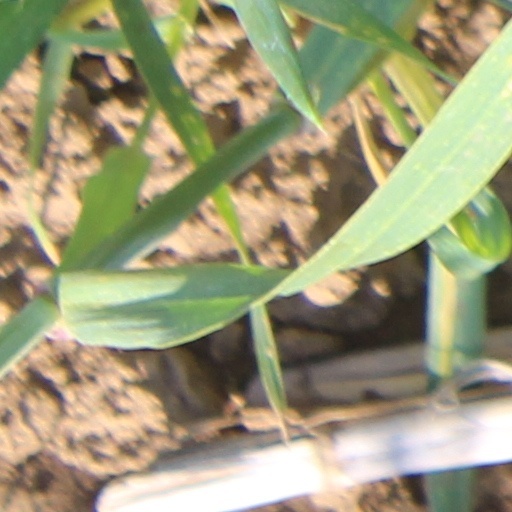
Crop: wheat